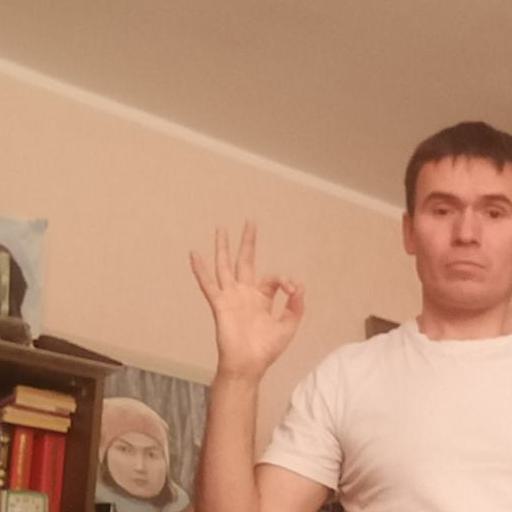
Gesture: ok